Bournemouth

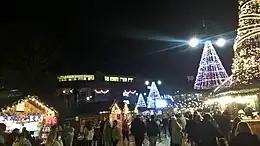
Bournemouth Christmas Market in 2019

There is one tier of local government covering Bournemouth, the unitary authority named Bournemouth, Christchurch and Poole Council, which is based at the Civic Centre (formerly known as Bournemouth Town Hall) on Bourne Avenue in Bournemouth.